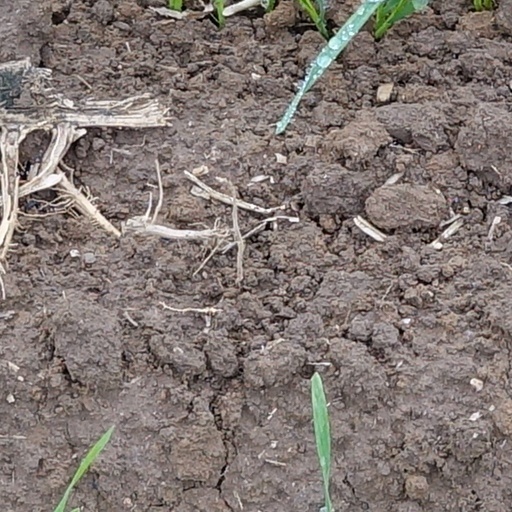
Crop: wheat